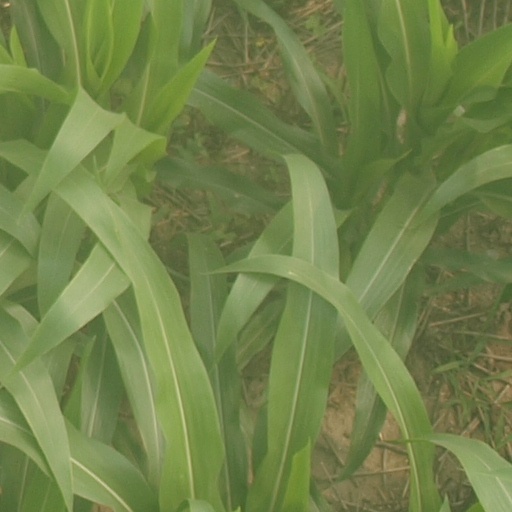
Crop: maize; corn